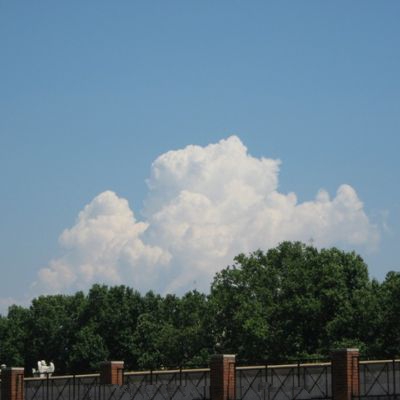
Cloud type: Cumulus (Cu)